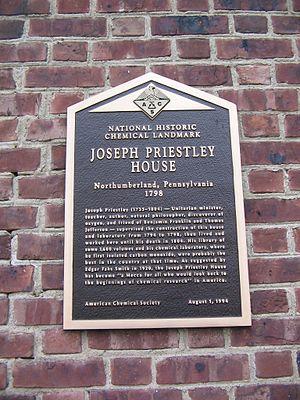
Plaque commémorant la désignation en tant que National Historic Chemical Landmark par l'American Chemical Society, de la Joseph Priestley House à Northumberland en Pennsylvanie.
Les National Historic Chemical Landmarks sont un projet initié par l'American Chemical Society, en 1992, et qui en a attribué le statut a plus de 60 sites depuis lors. Les lieux ou réalisations retenus sont marquants de l'histoire de la chimie et des hommes qui contribuèrent à son évolution aux États-Unis et dans le monde.